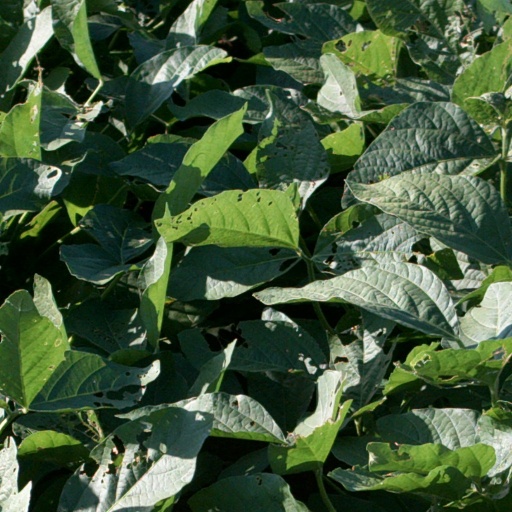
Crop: soybean